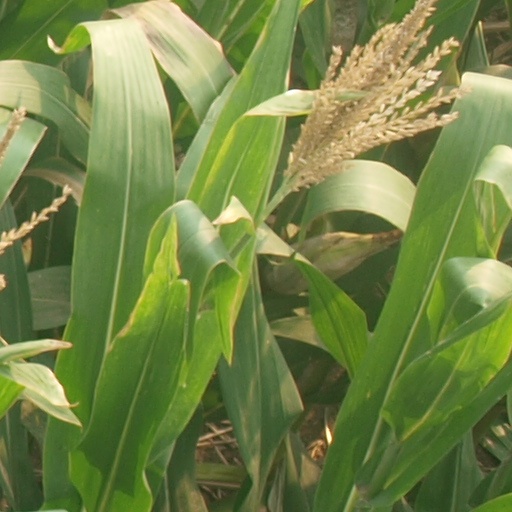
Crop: maize; corn